Boffin

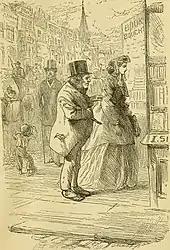
Illustration of Nicodemus Boffin from the Dickens novel "Our Mutual Friend", a possible source of the term

The origins and etymology of "boffin" are obscure. A link to the mathematician and evolutionary theorist Buffon has been proposed. Alternatively, linguist Eric Partridge proposed the term derived from Nicodemus Boffin, the good-hearted 'golden dustman' character who appears in the novel "Our Mutual Friend" (1864/5) by Charles Dickens, described there as a "very odd-looking old fellow indeed". In the novel, Mr Boffin pursues a late-life education, employing Silas Wegg to teach him to read.